Apariencias

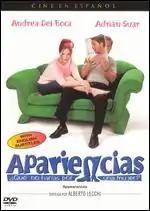
DVD cover

Apariencias is a 2000 Argentine romantic comedy film directed by Alberto Lecchi and starring Andrea del Boca and Adrián Suar. It was written by Gustavo Belatti and Mario Segade, based on an idea by Adrián Suar. The film was screened in the US in May 2001 and released on DVD in 2004.